Bien Unido

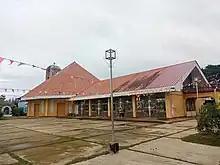
Roman Catholic Sto. Niño Parish Church

"Bien Unido" is a Spanish phrase translating to ""well united"" in English.